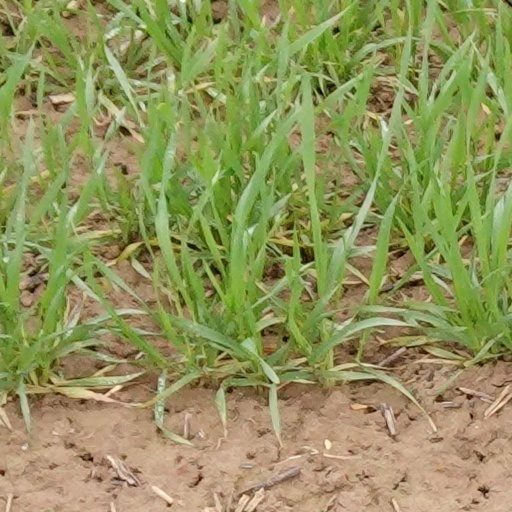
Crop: wheat